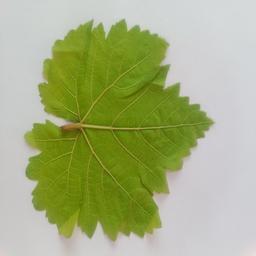
Label: Healthy Leaves